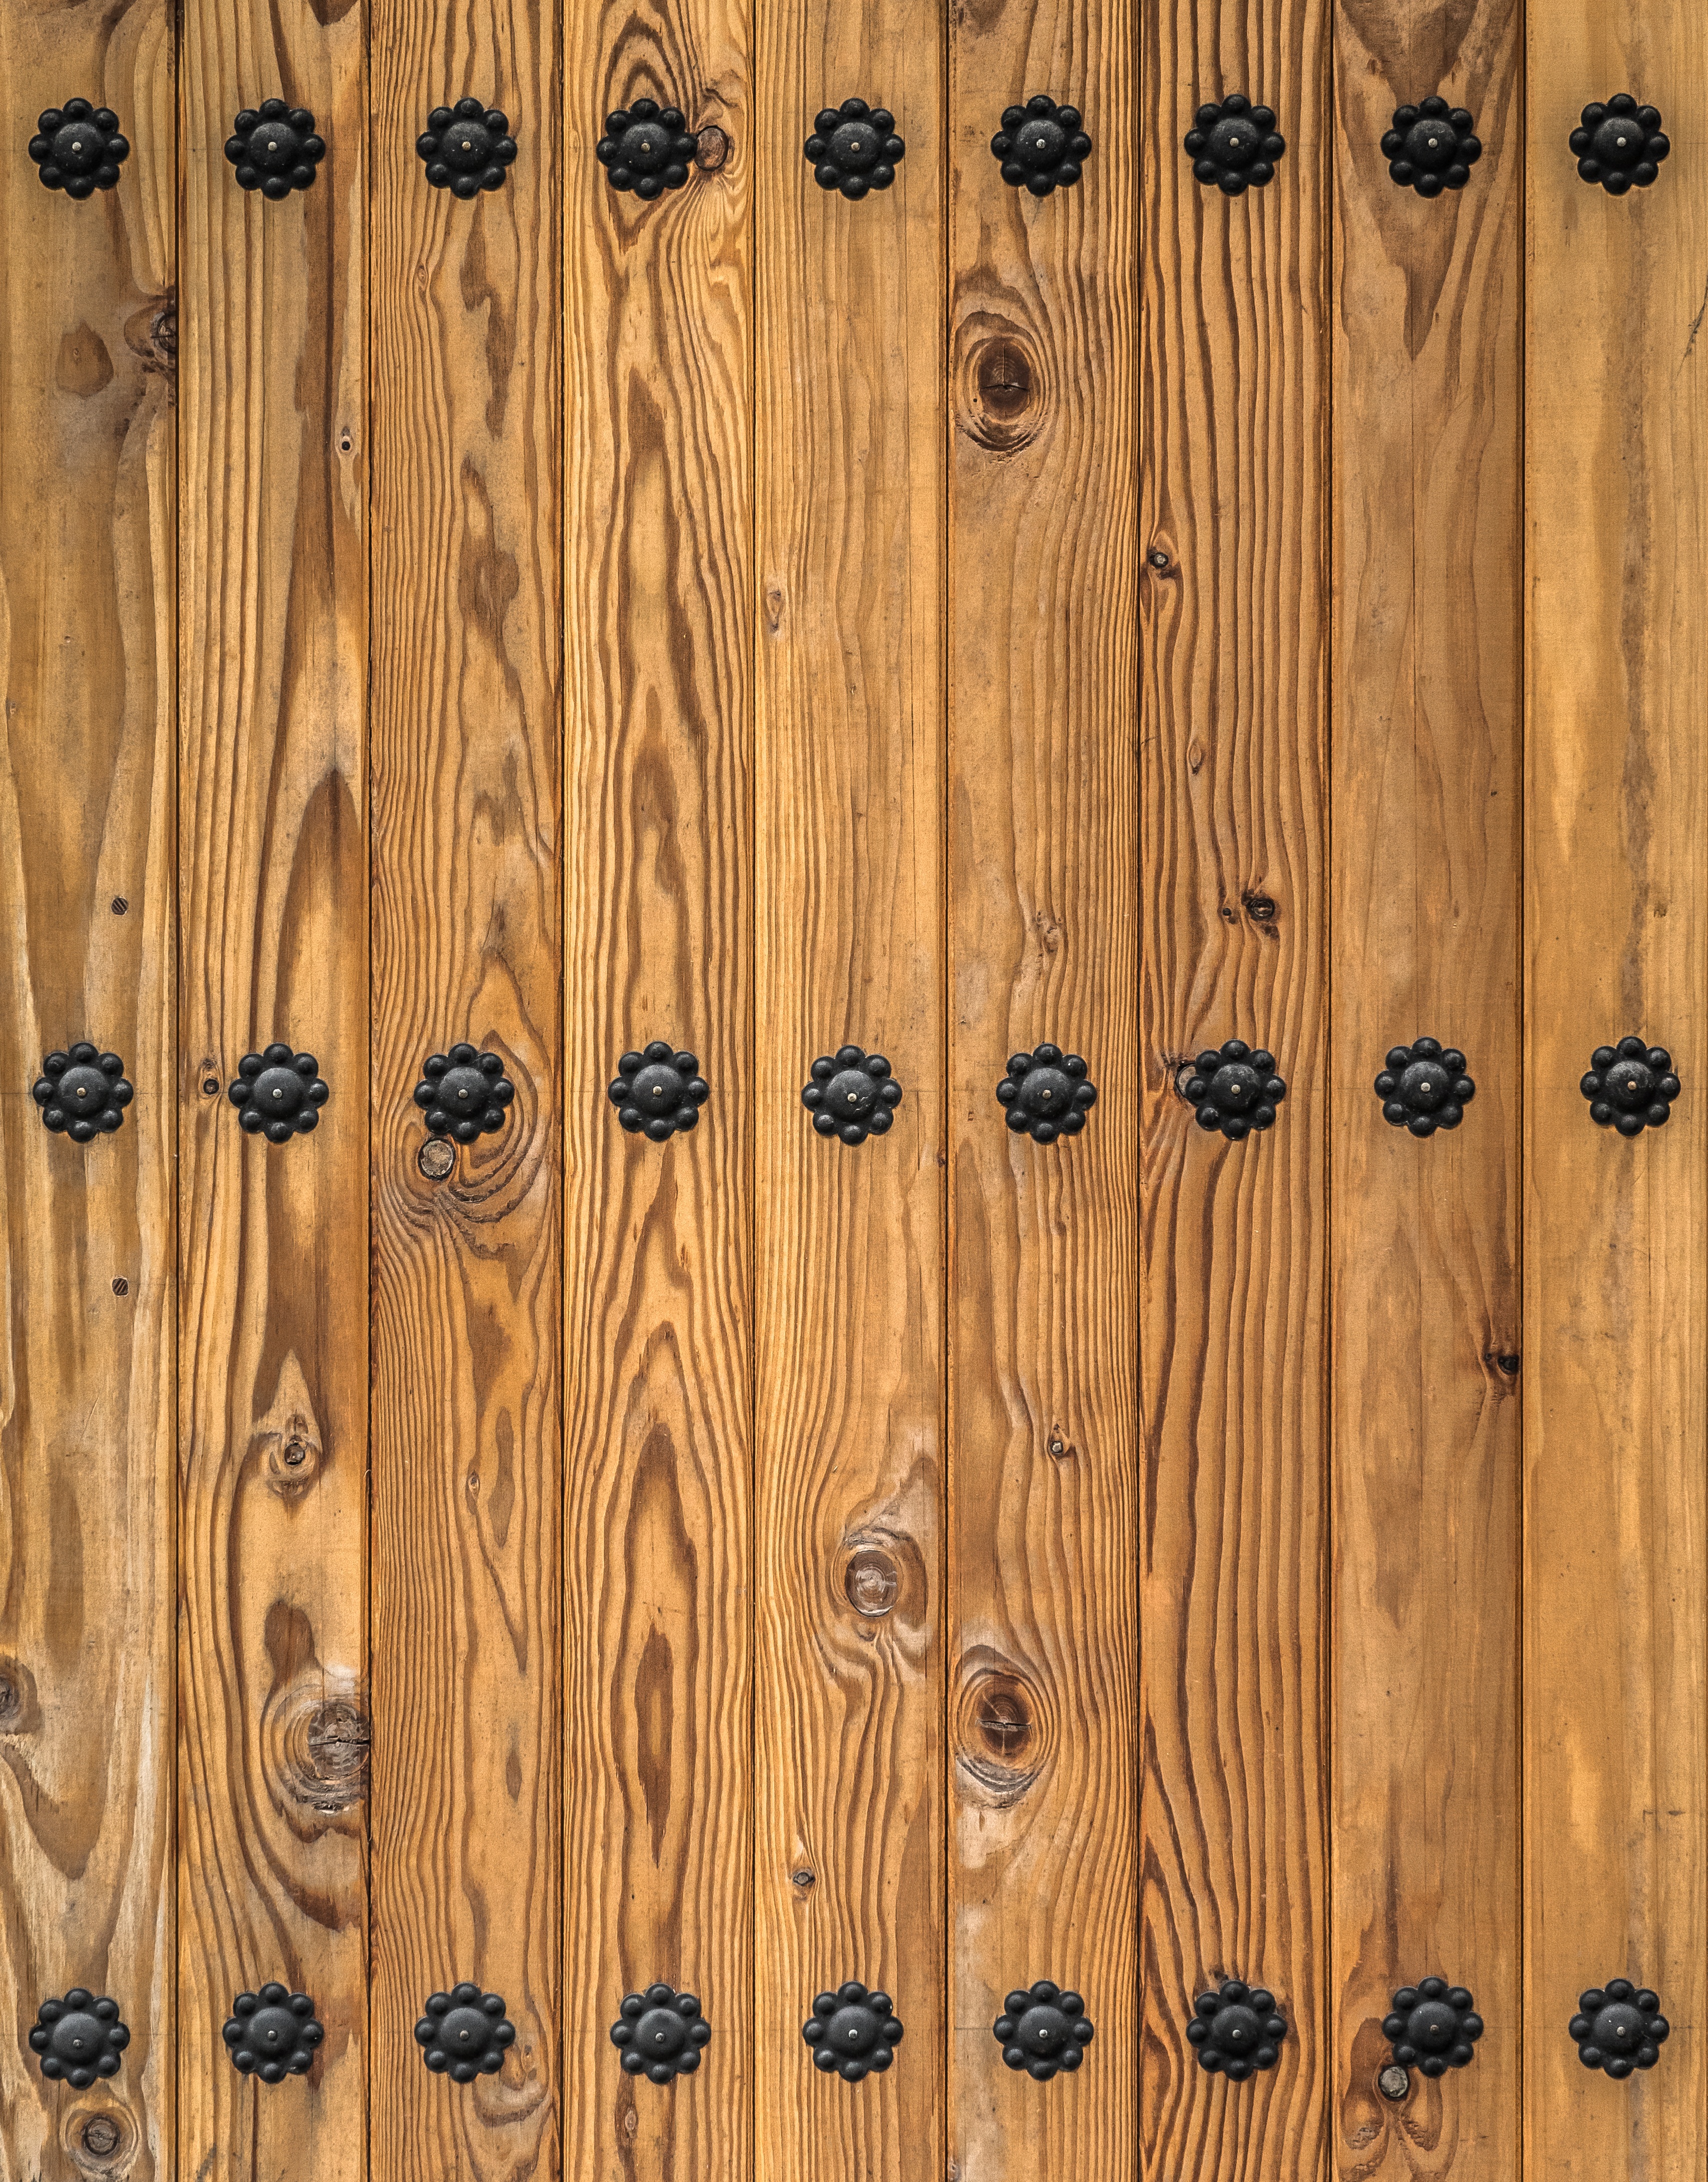
wood, texture, plank, floor, construction, pattern, curtain, gate, door, moon, interior design, korea, hardwood, houses, history, classic, traditional, korean, republic of korea, flooring, annual zone, wood flooring, hanok, korea culture, a straight line, asian style, laminate flooring, wood stain